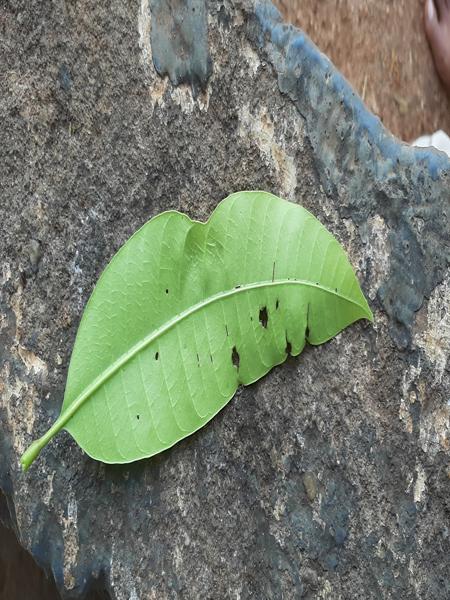
Plant: Mango